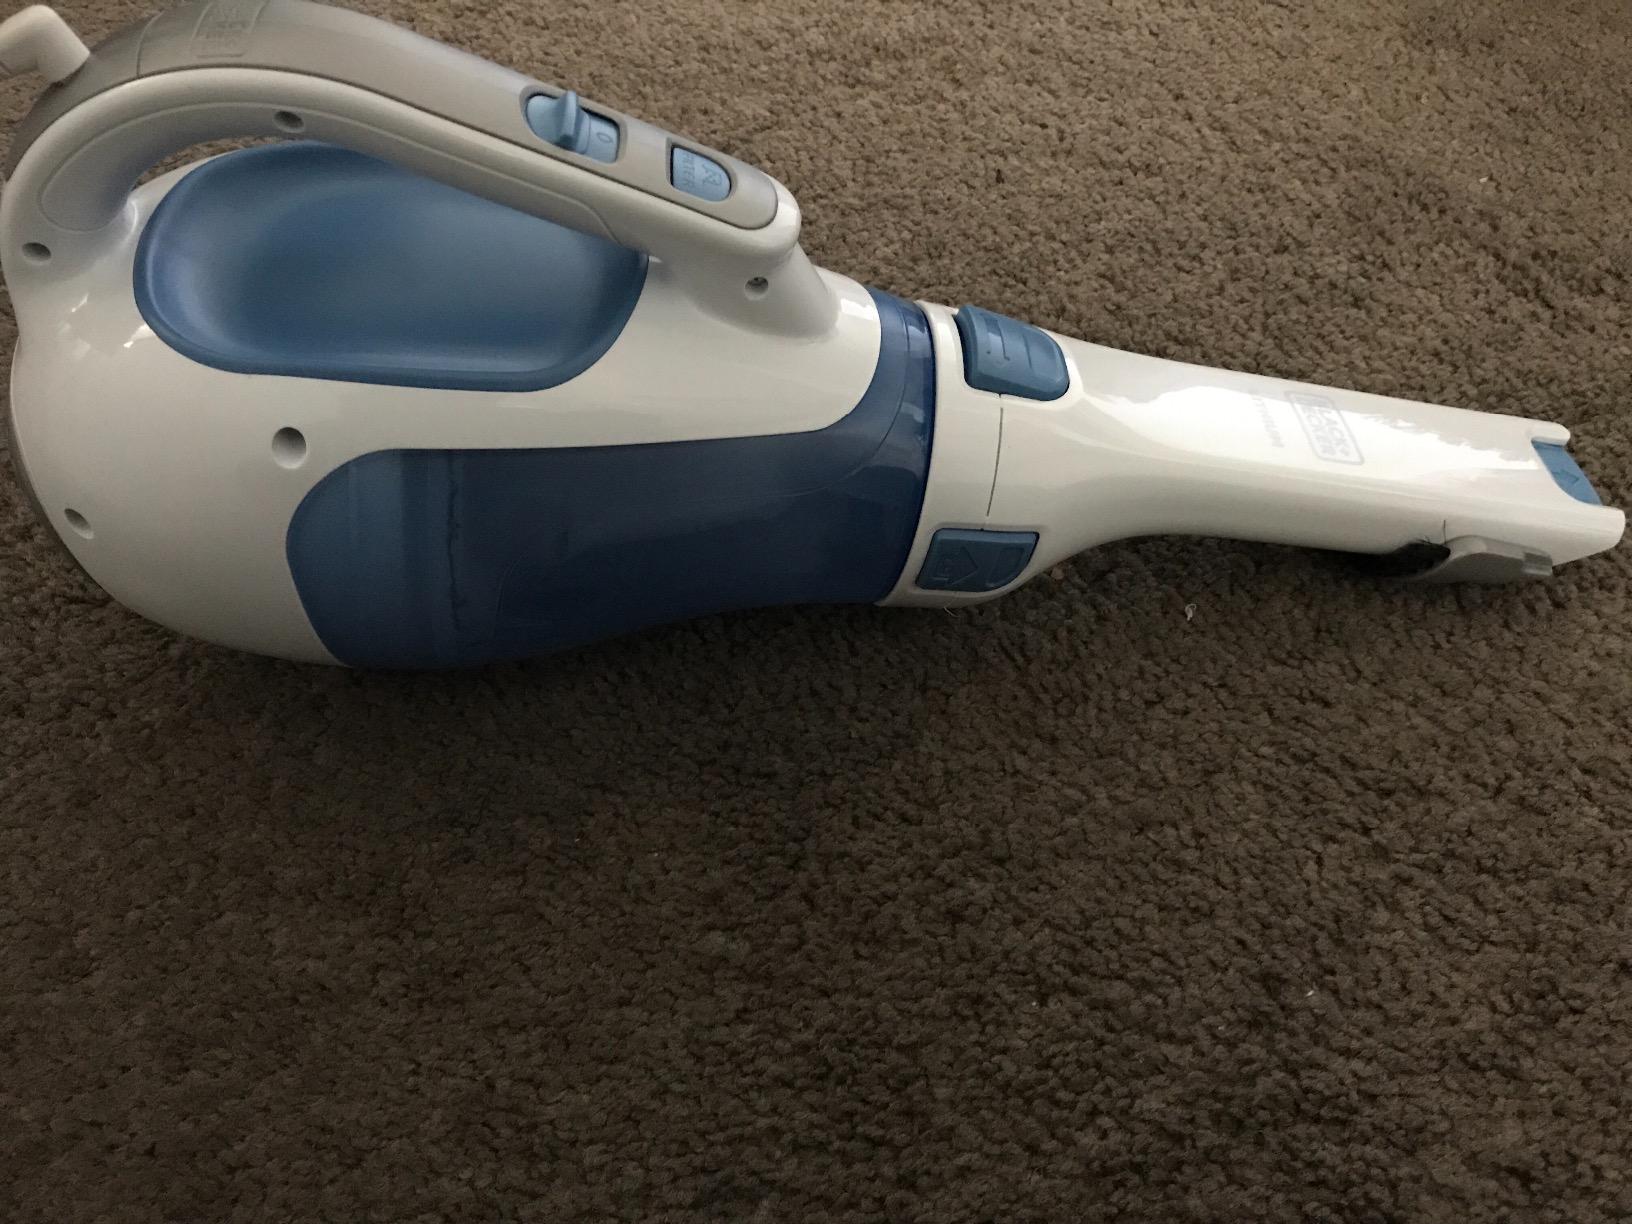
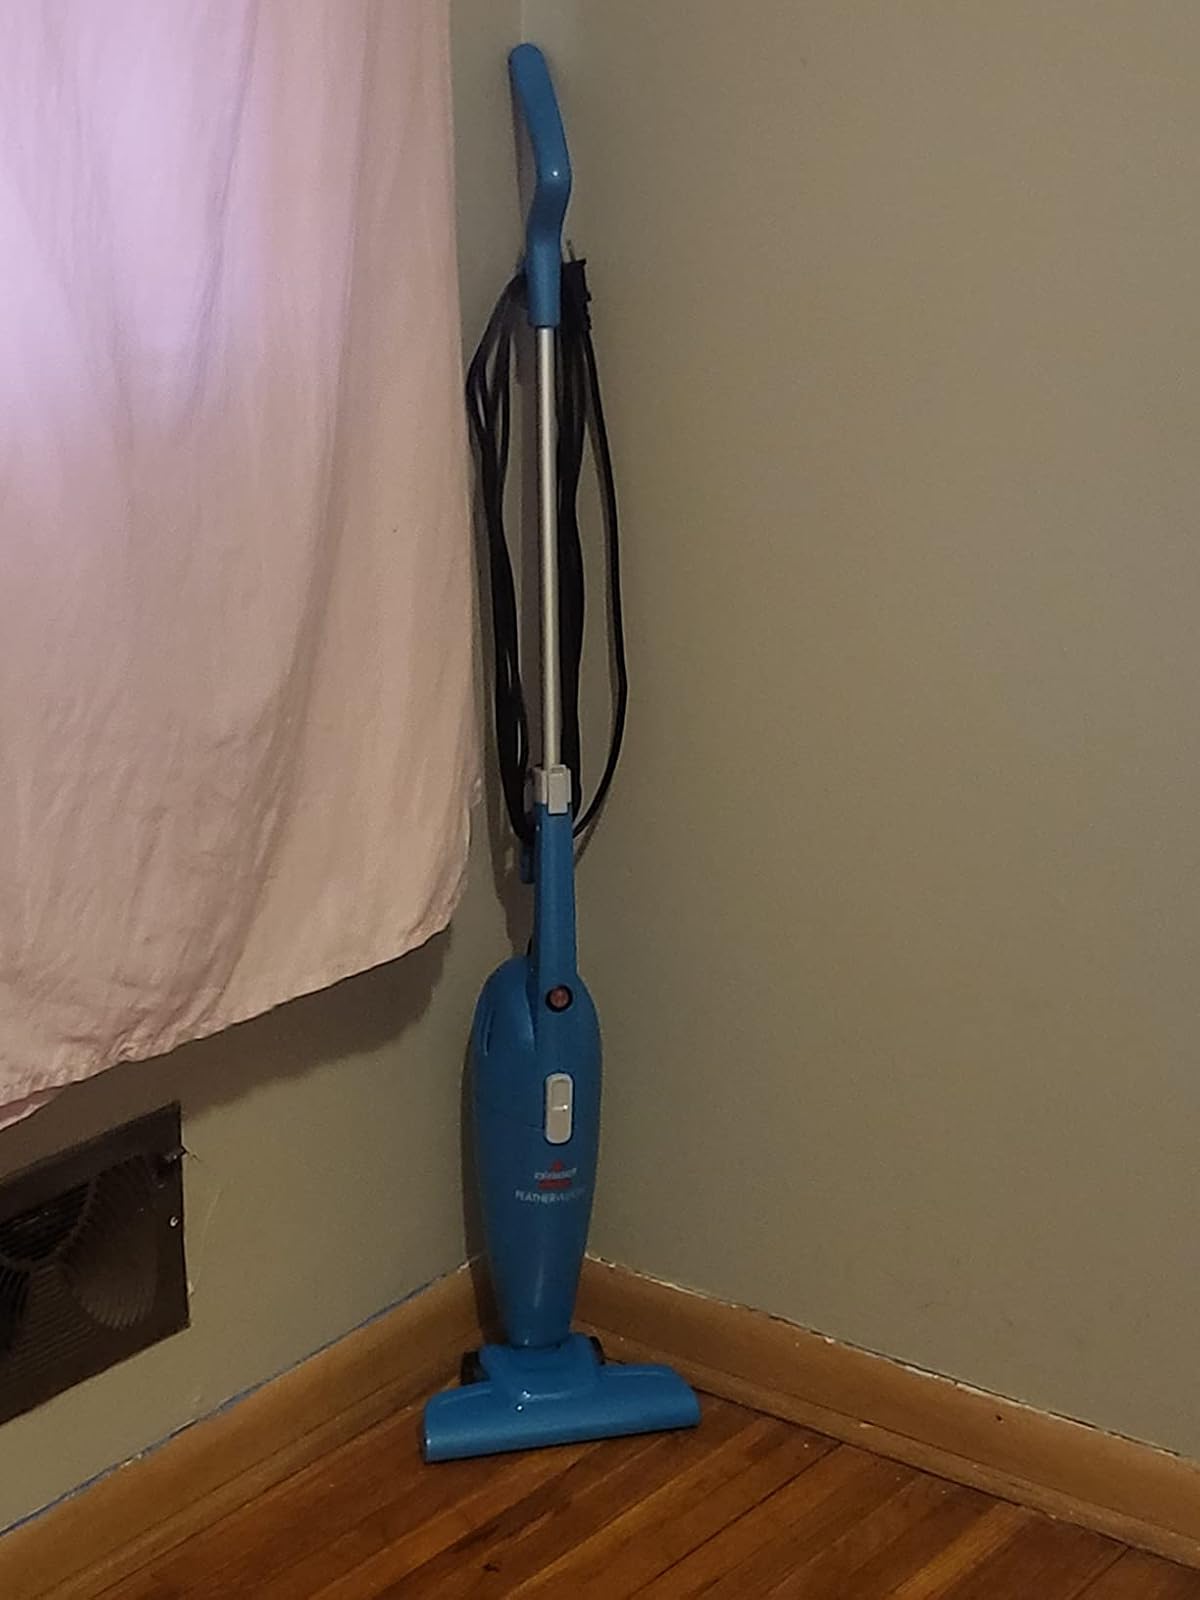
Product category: items_vacuum
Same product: no